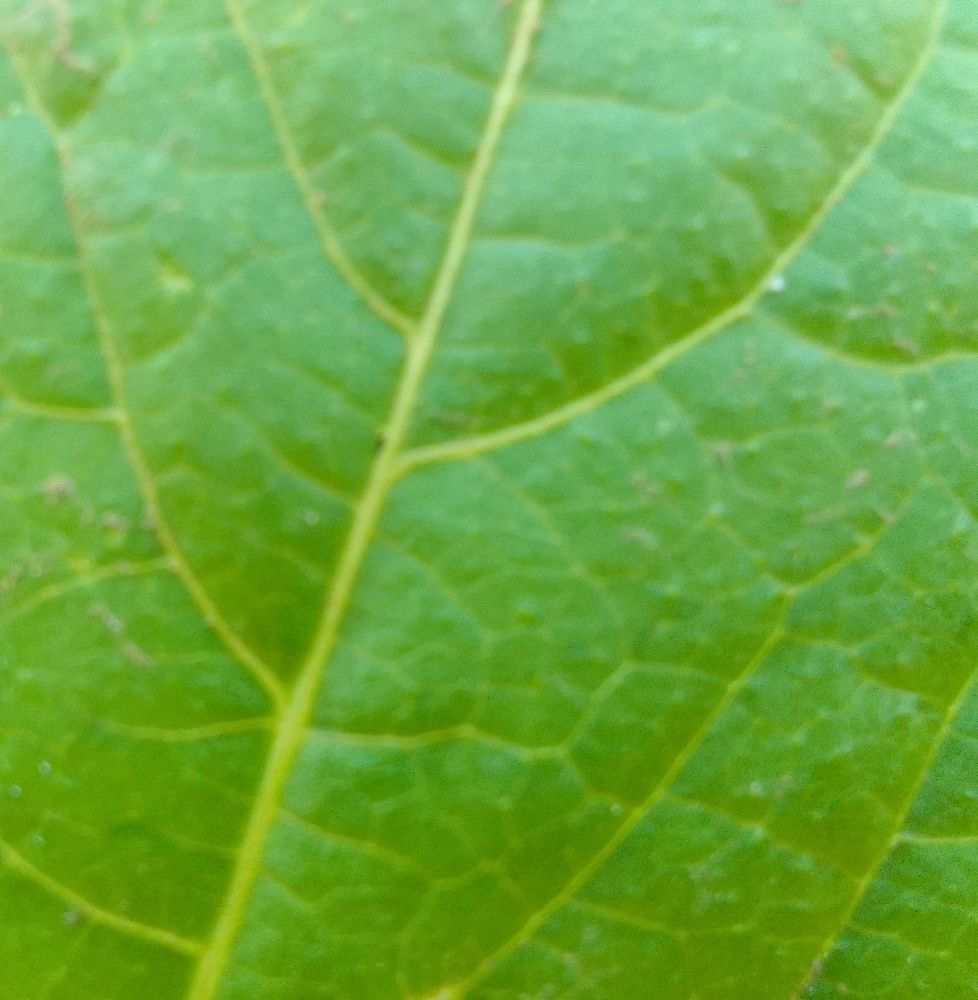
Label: healthy